Harder Hall

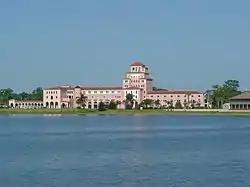
Harder Hall

Harder Hall is a historic former hotel building in Sebring, Florida. It is located on Lake Jackson, at 3300 Golfview Drive. It was regarded as one of the "Grande Dame hotels of Florida", until its closing in 1986. The hotel was designed by renowned Palm Beach architect William Manly King, and was considered the social center of Sebring. On June 20, 1990, it was added to the U.S. National Register of Historic Places.